Gulf of Sidra

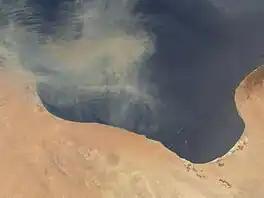
Satellite image of the Gulf of Sidra (2007)

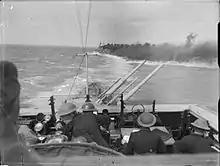
British cruisers (making smoke) and (foreground) moving into action during the Second Battle of Sirte in 1942

The Gulf of Sidra, also known as the Gulf of Sirte, is a body of water in the Mediterranean Sea on the northern coast of Libya, named after the oil port of Sidra or the city of Sirte. It was also historically known as the Great Sirte or Greater Syrtis (contrasting with Syrtis Minor on the coast of Tunisia).